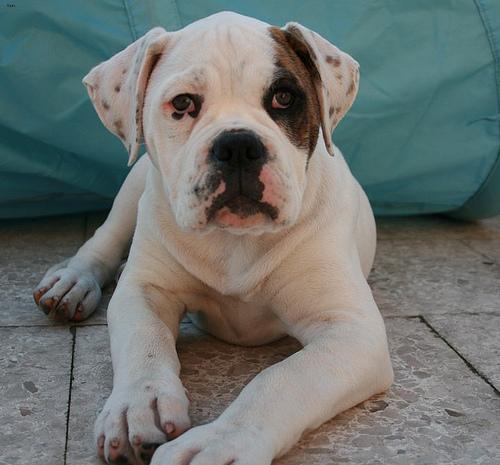
Breed: american bulldog